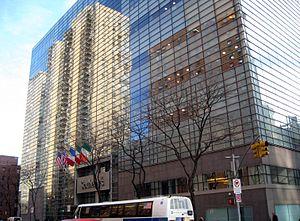
Sotheby’s est une multinationale américaine d'origine britannique de vente aux enchères d’œuvres d’art et d'objets de collection basée à New York.